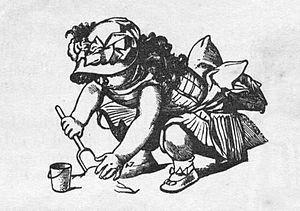
L'Âge d'or est une revue mensuelle cubaine pour la jeunesse fondée en 1889 par l'écrivain José Martí. Elle n'a connu que quatre numéros qui ont gardé une certaine fraîcheur, beauté et vigueur plus d'un siècle après leur création, parlant aux enfants dans une langue universelle.